Gus Williams (outfielder)

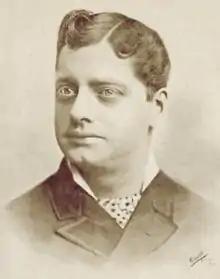
Williams as a member of the St. Louis Browns, c. 1911–15.

August Joseph "Gus" Williams Jr. (May 7, 1888 – April 16, 1964), known also as "Gloomy" Gus Williams, was an American professional baseball player whose career spanned 10 seasons, five of which were spent in Major League Baseball (MLB) with the St. Louis Browns (1911–1915). Over his major league career, Williams batted .263 with 171 runs scored, 367 hits, 58 doubles, 31 triples, 12 home runs, 147 runs batted in (RBIs), and 95 stolen bases in 410 games played.